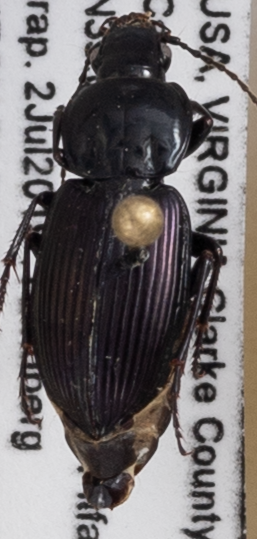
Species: Pterostichus trinarius
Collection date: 2019-07-02
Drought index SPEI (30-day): -0.078
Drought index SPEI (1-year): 2.09
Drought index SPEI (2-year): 2.09